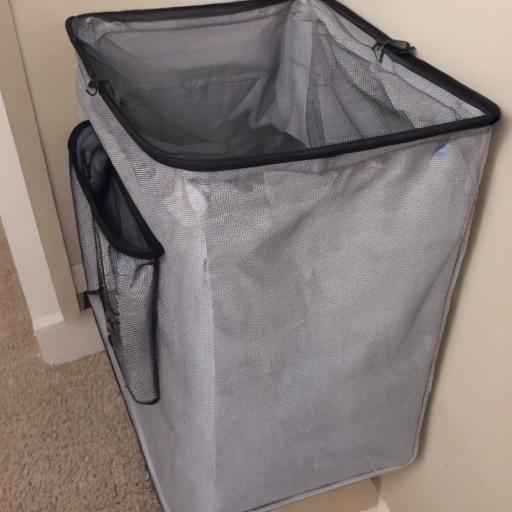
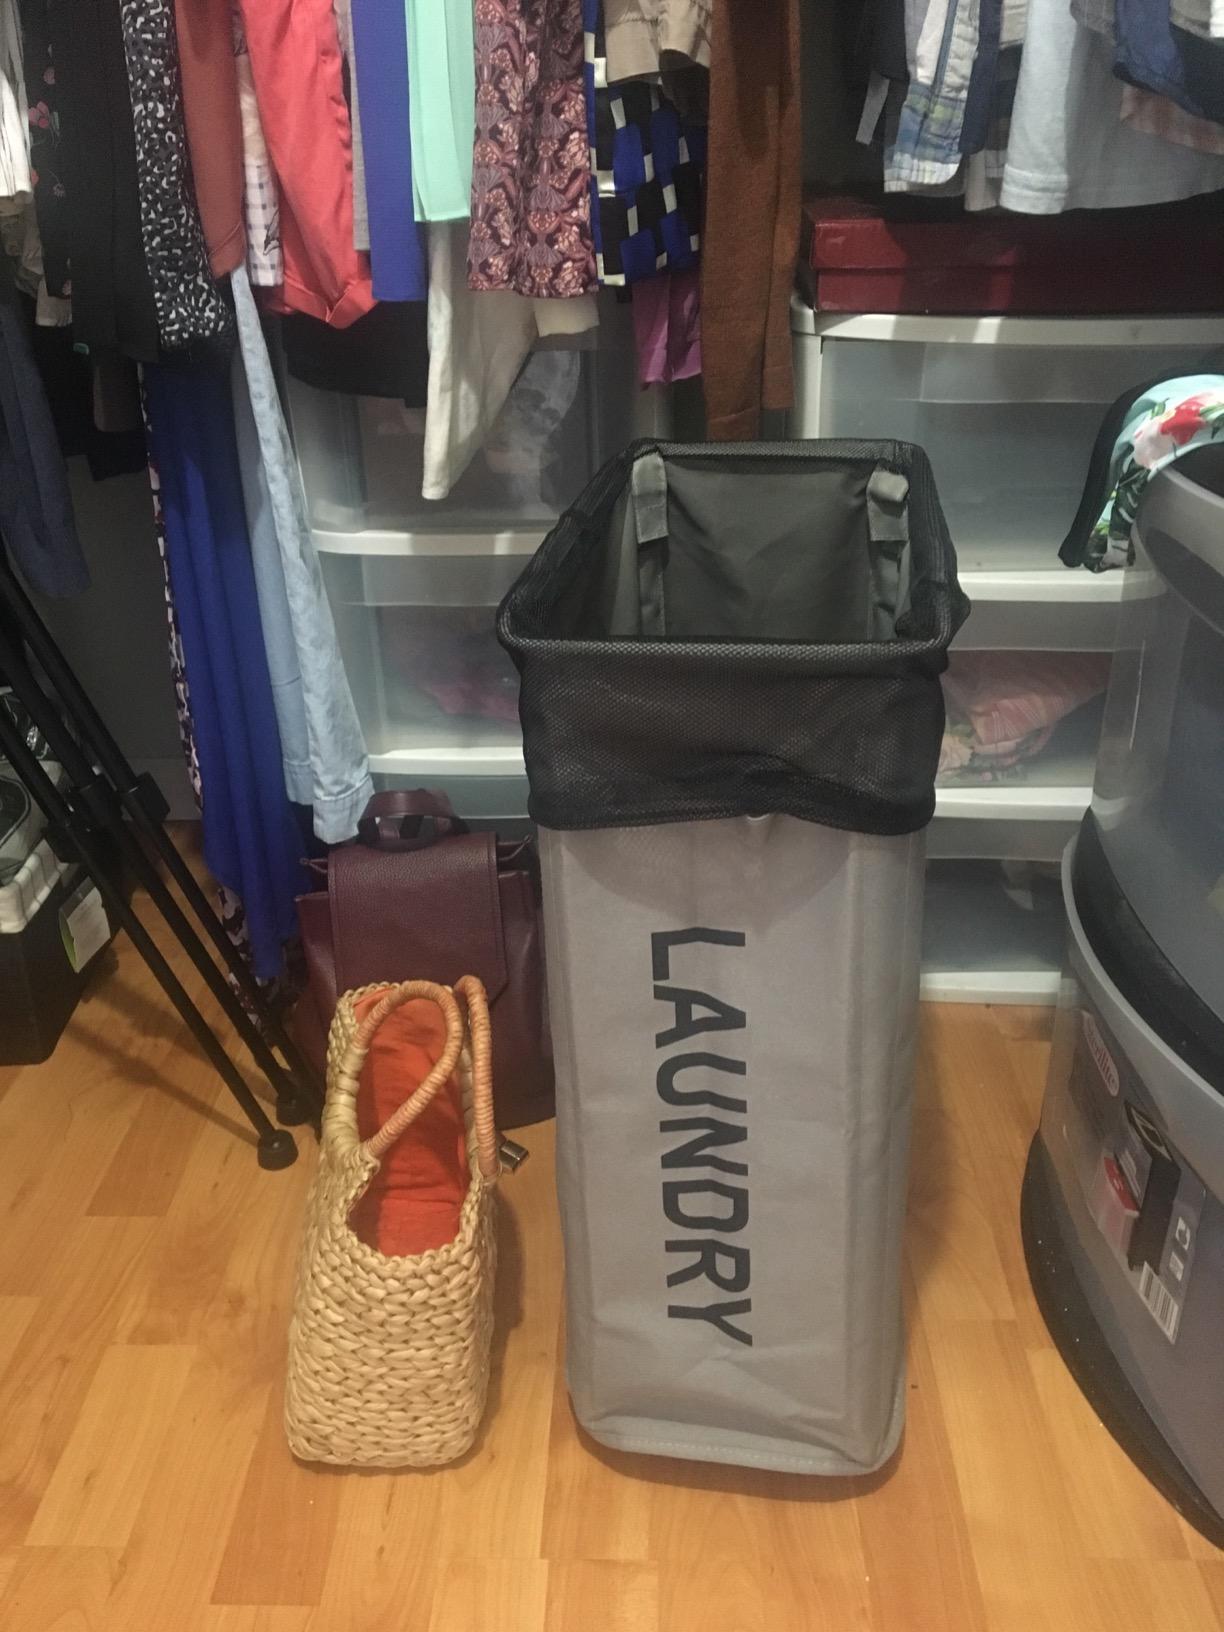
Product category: items_hamper
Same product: no